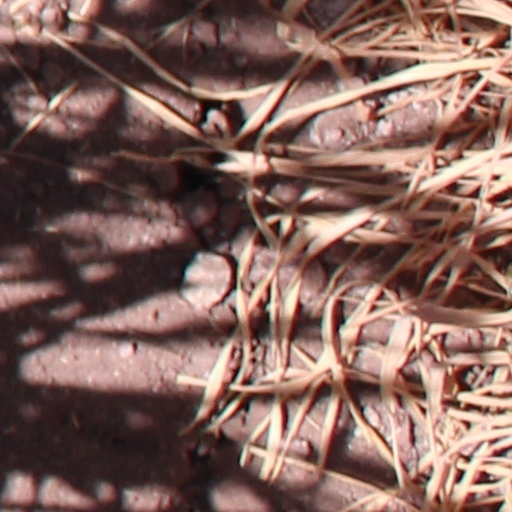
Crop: wheat